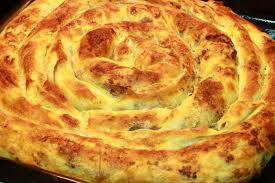
Yemek: borek